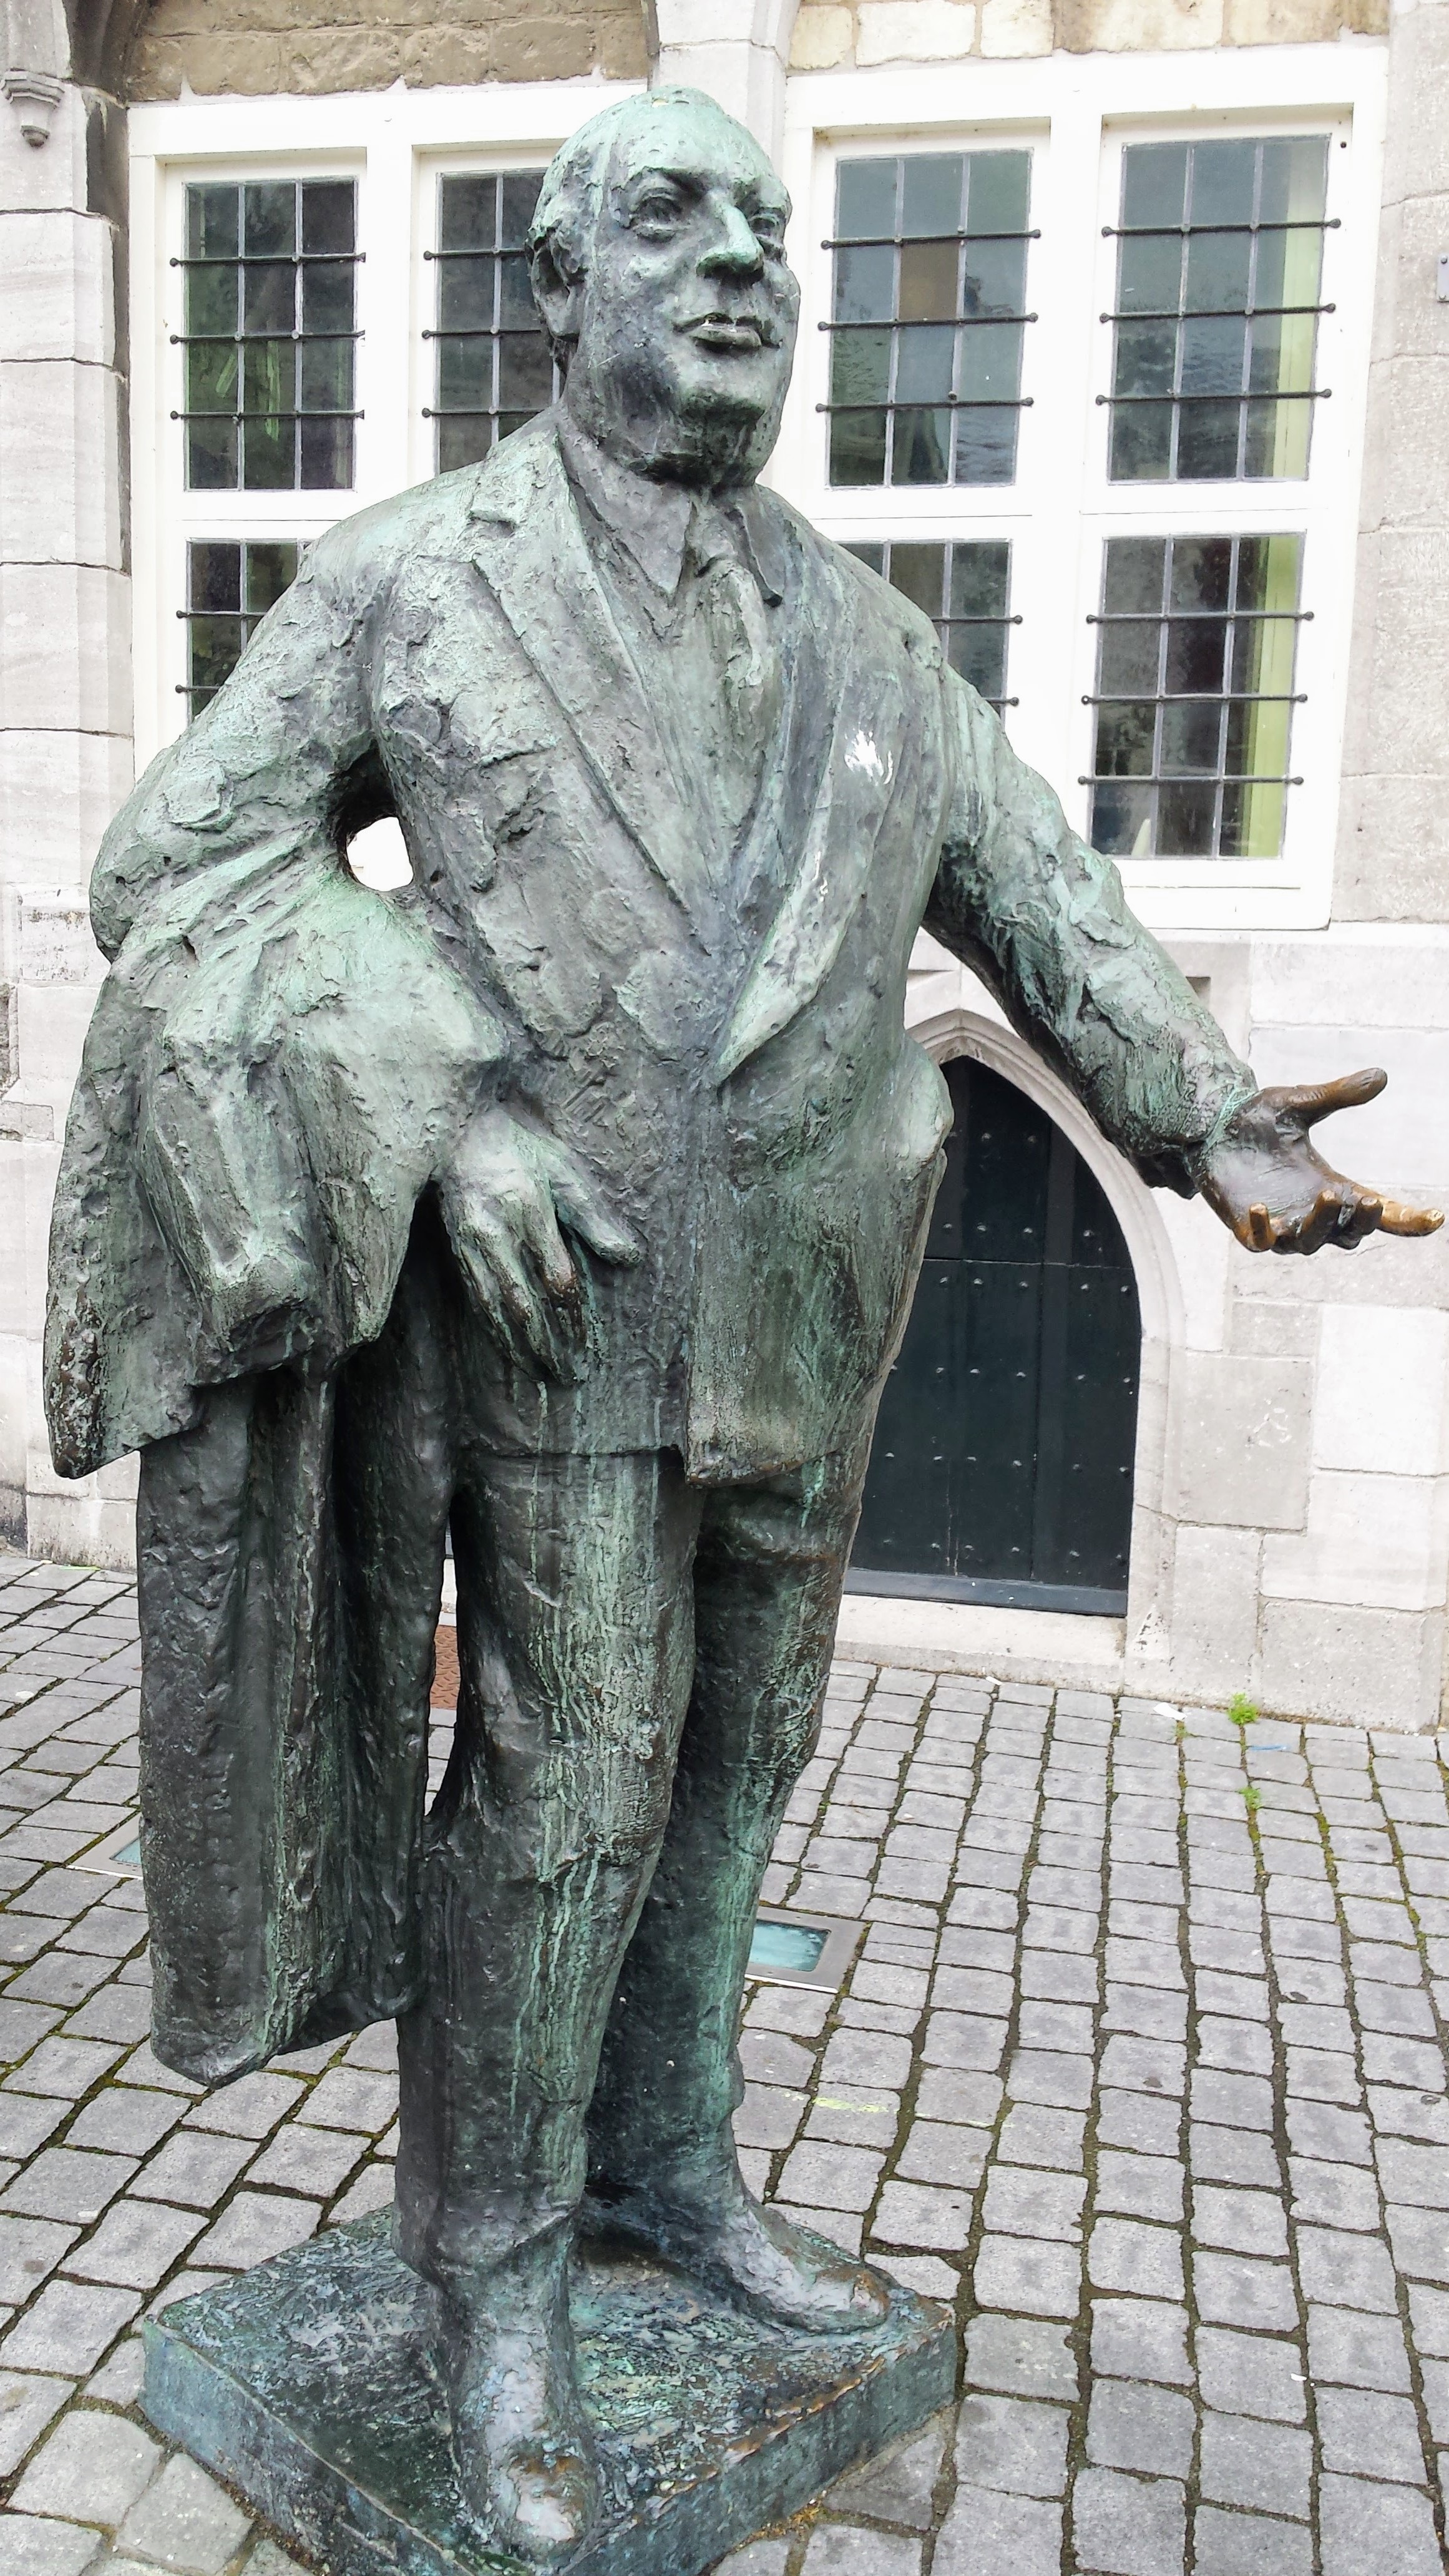
city, monument, statue, sculpture, memorial, art, netherlands, image, bergen op zoom